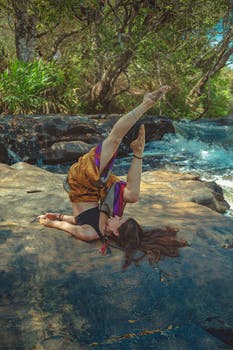
Label: No Watermark